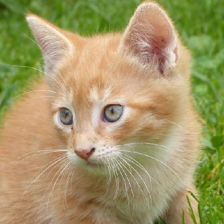
Label: animals